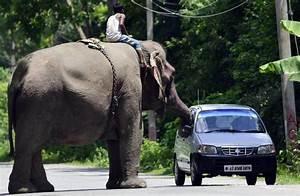
elephant